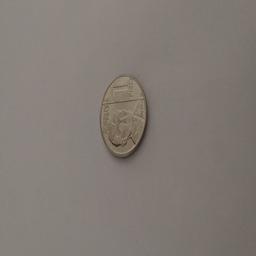
Label: 1_New_Front